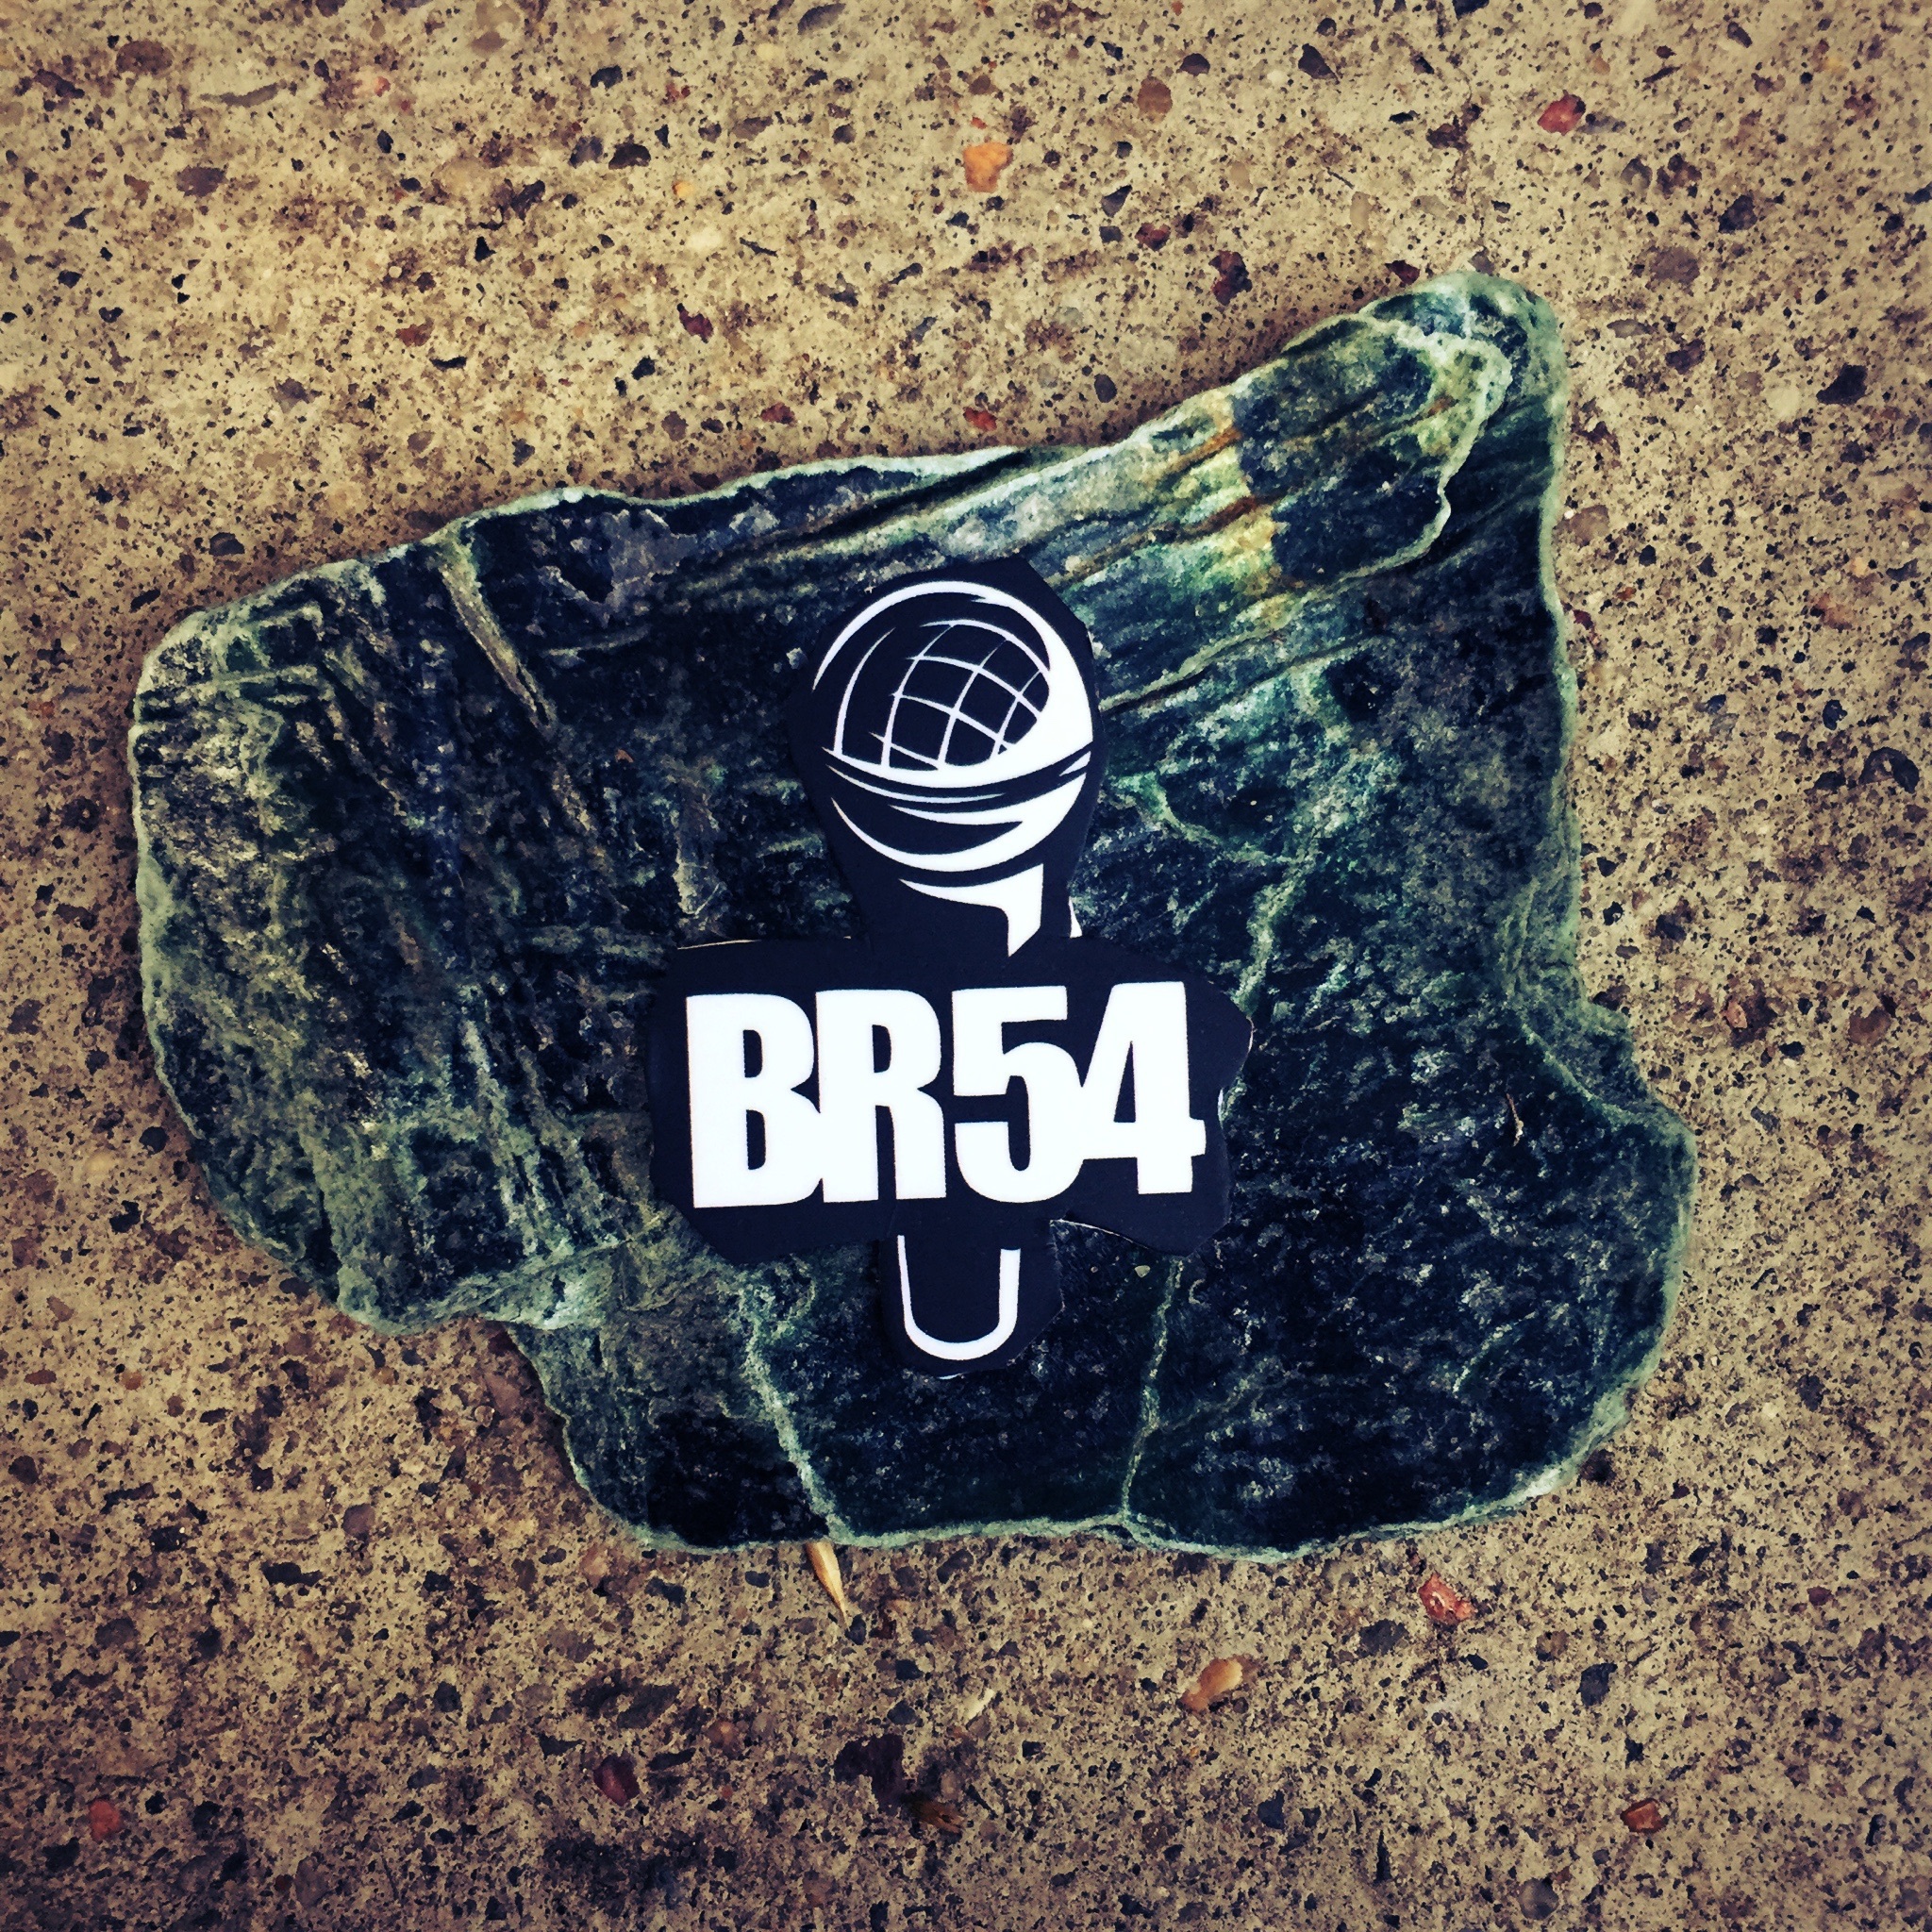
number, font, art, logo, album cover, br54, logo type